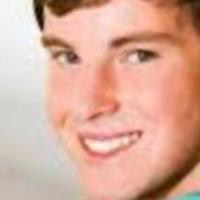
Age group: age 11-20